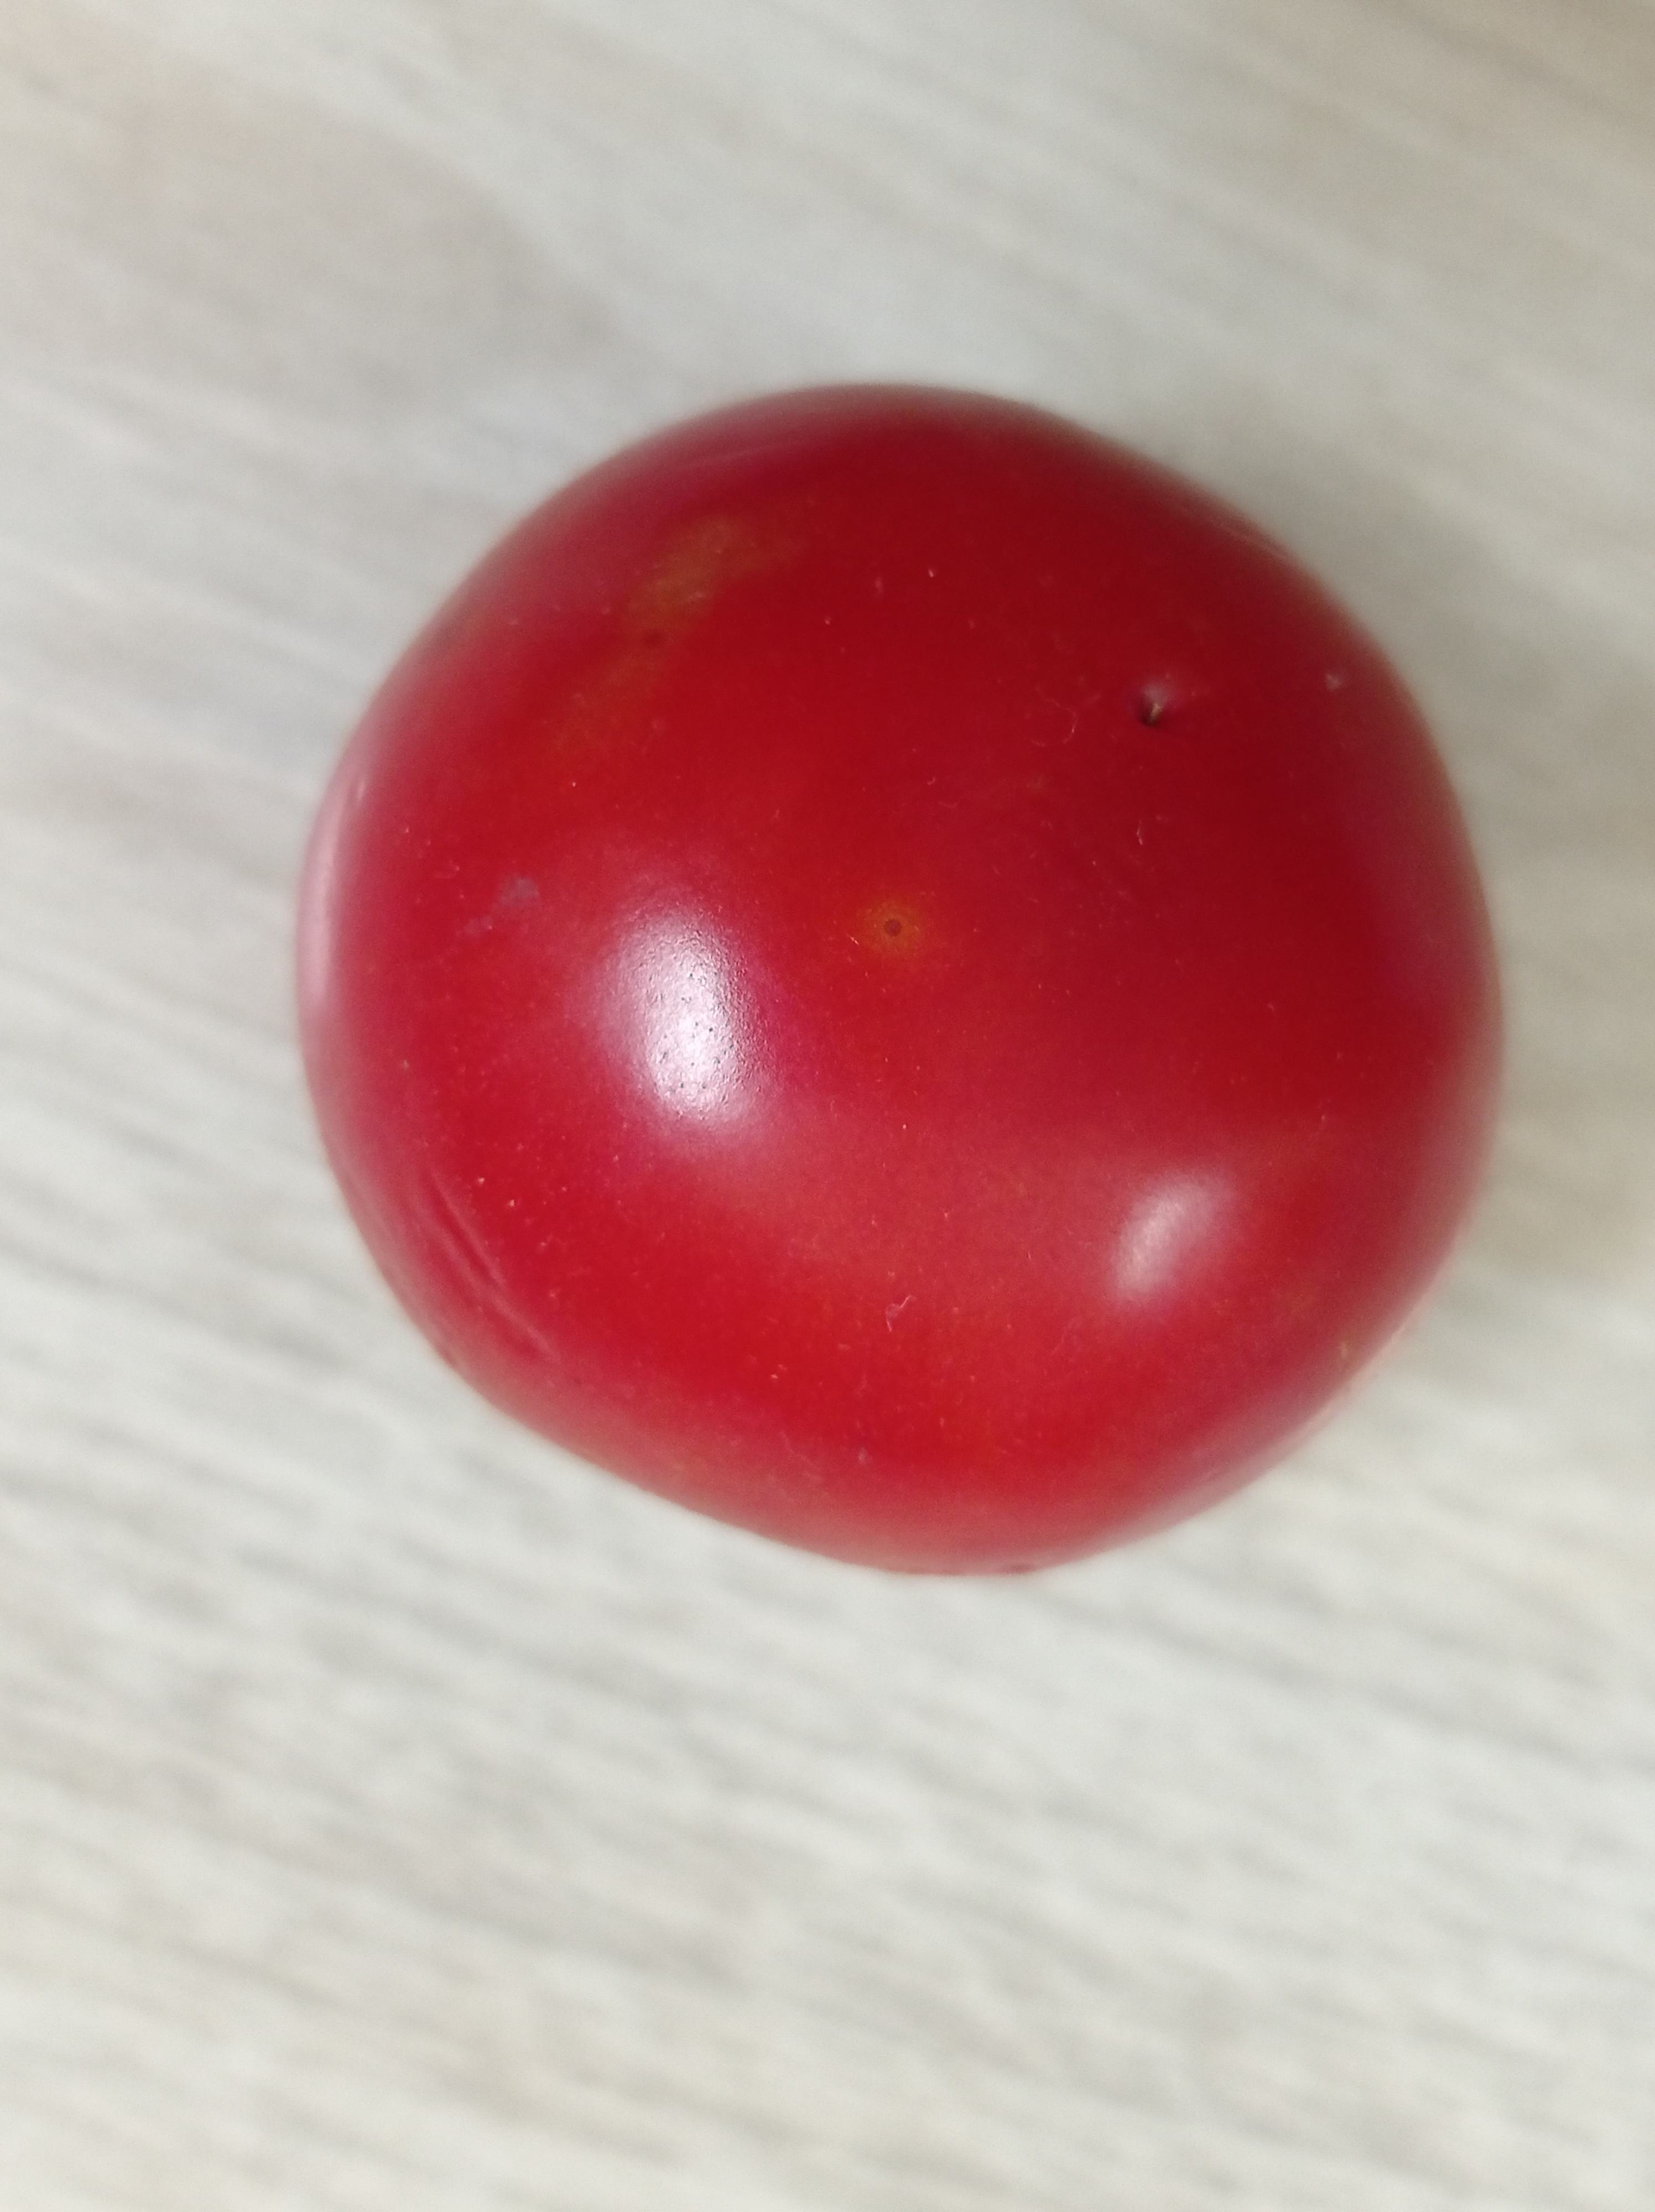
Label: Fresh